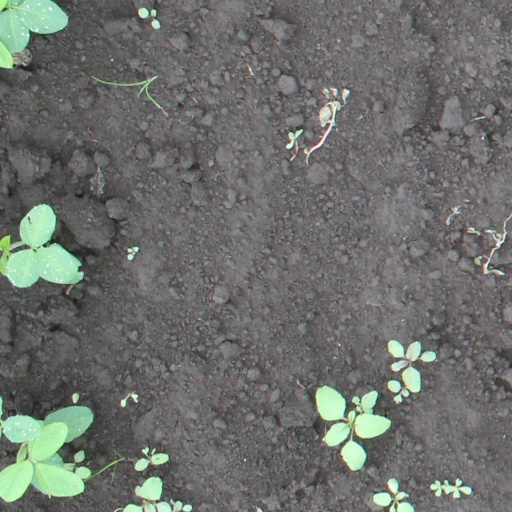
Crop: soybean